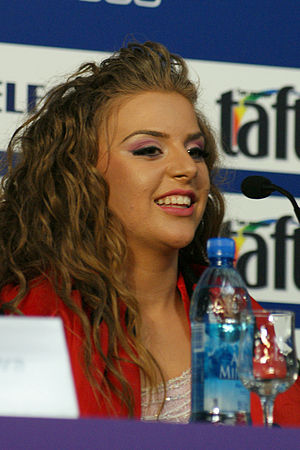
Kejsi Tola
Kejsi Tola er en albansk sangerinde, der repræsenterede Albanien i Eurovision Song Contest 2009.